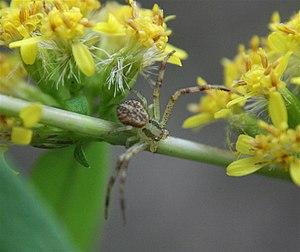
Mecaphesa est un genre d'araignées aranéomorphes de la famille des Thomisidae.